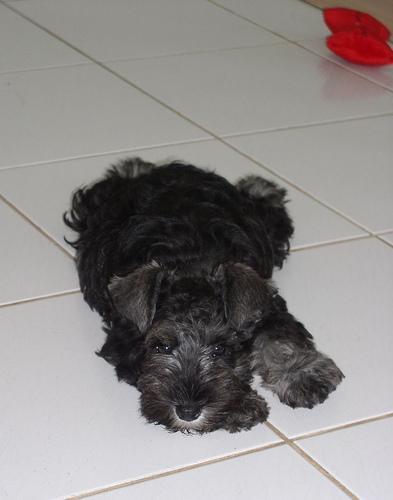
miniature_schnauzer